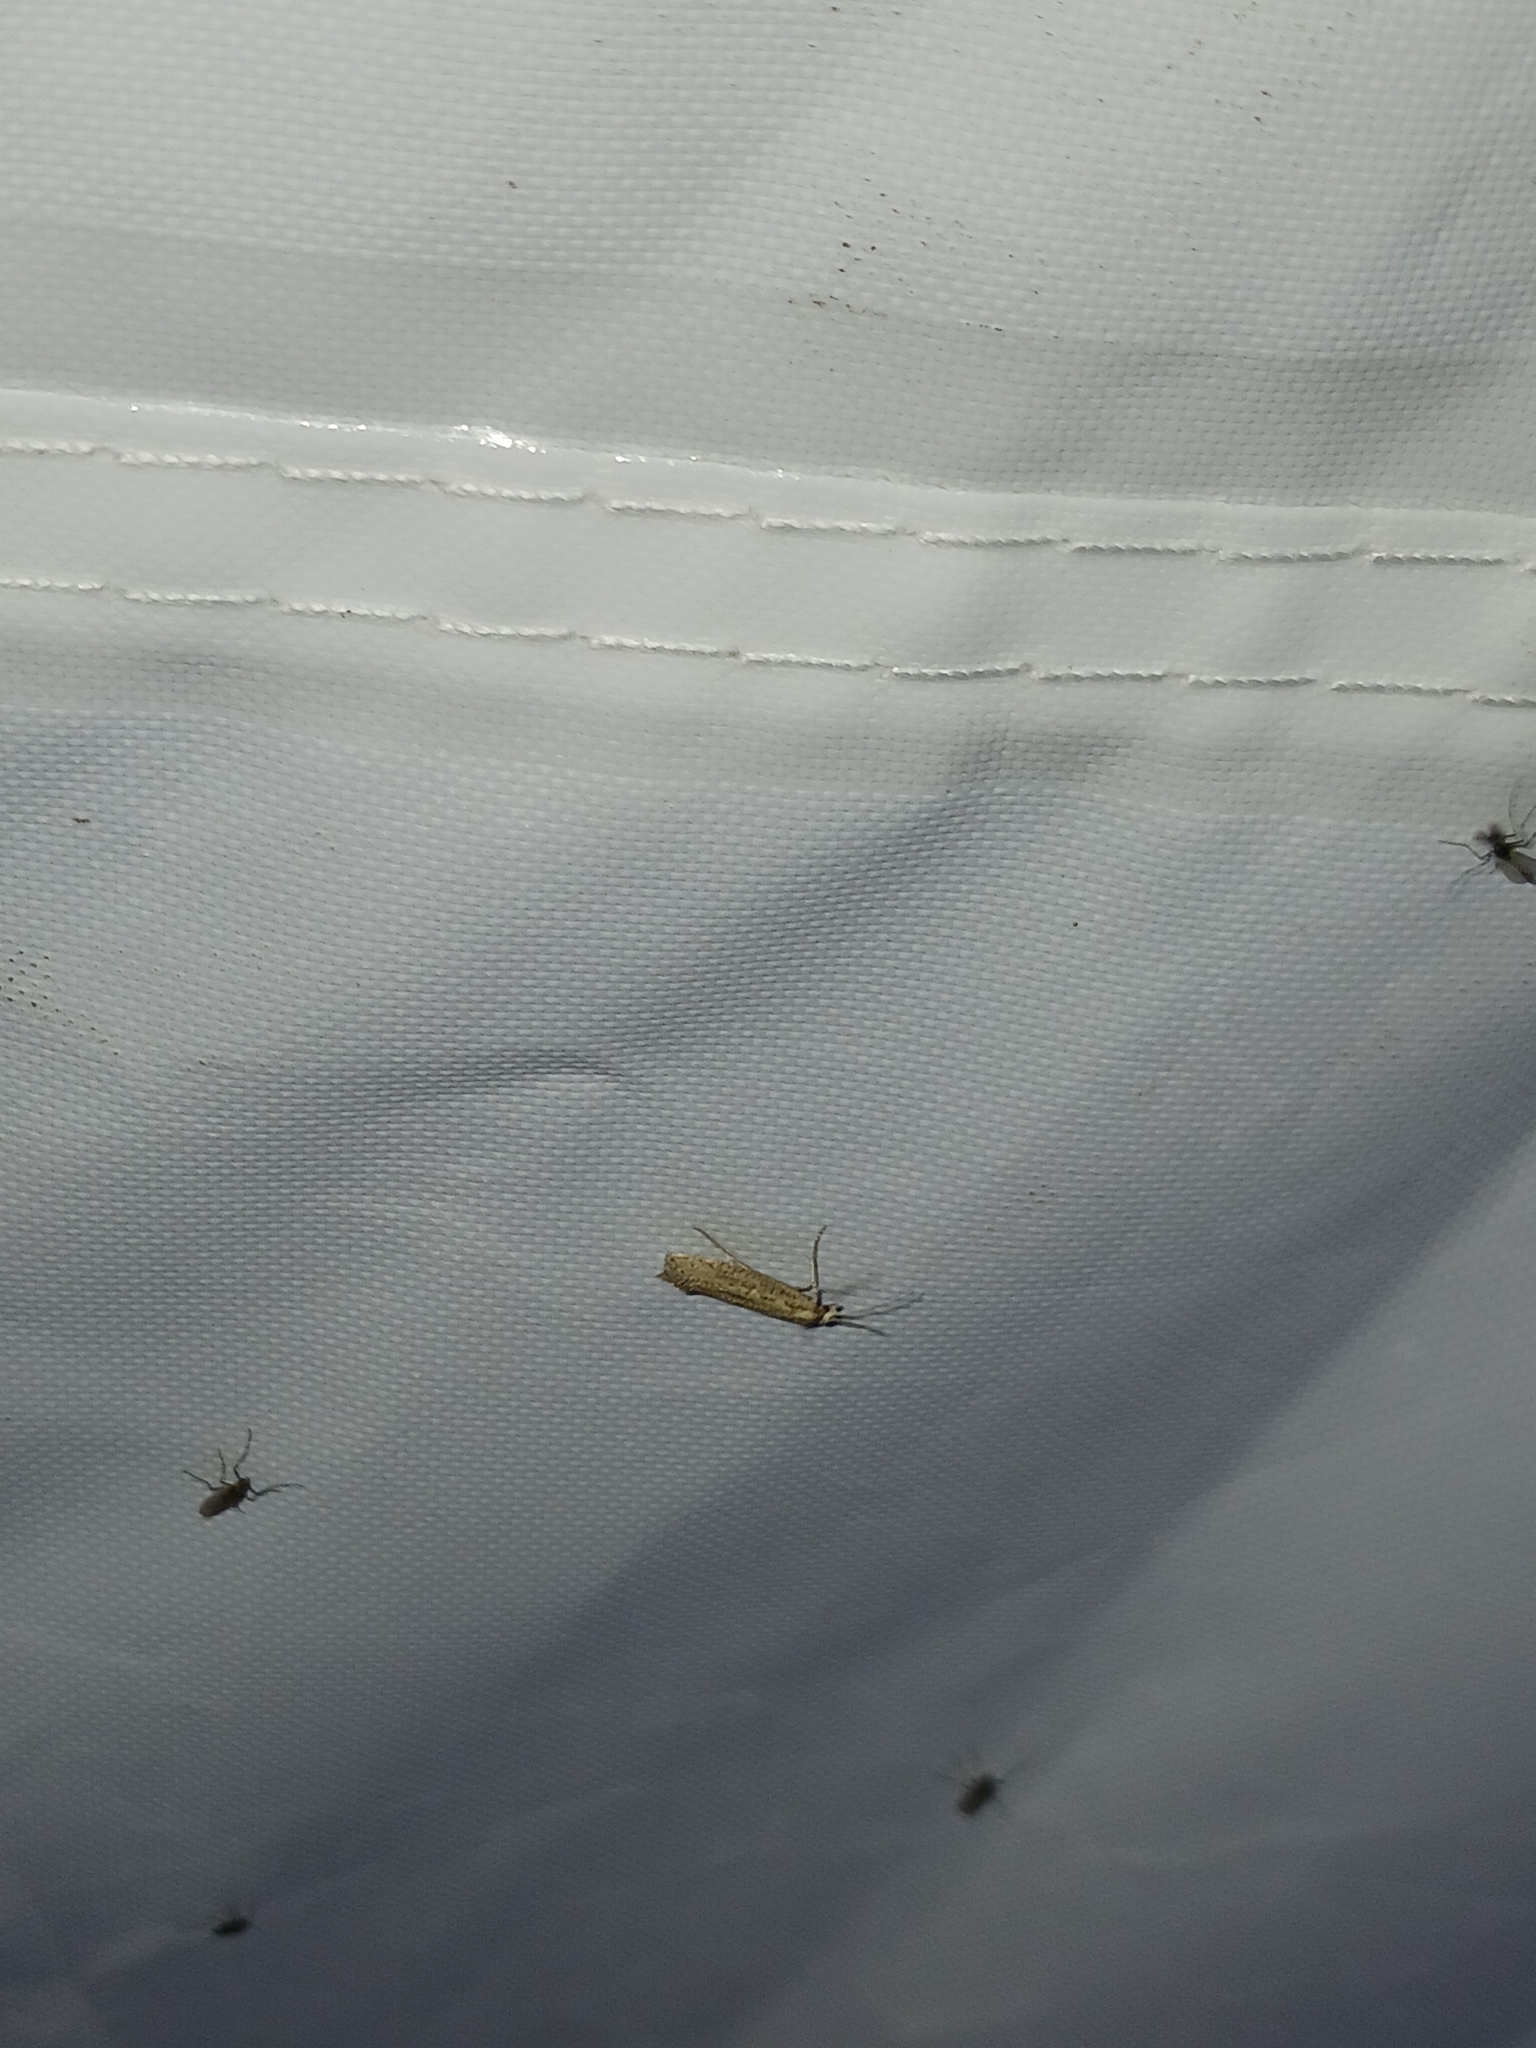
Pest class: diamondback_moth